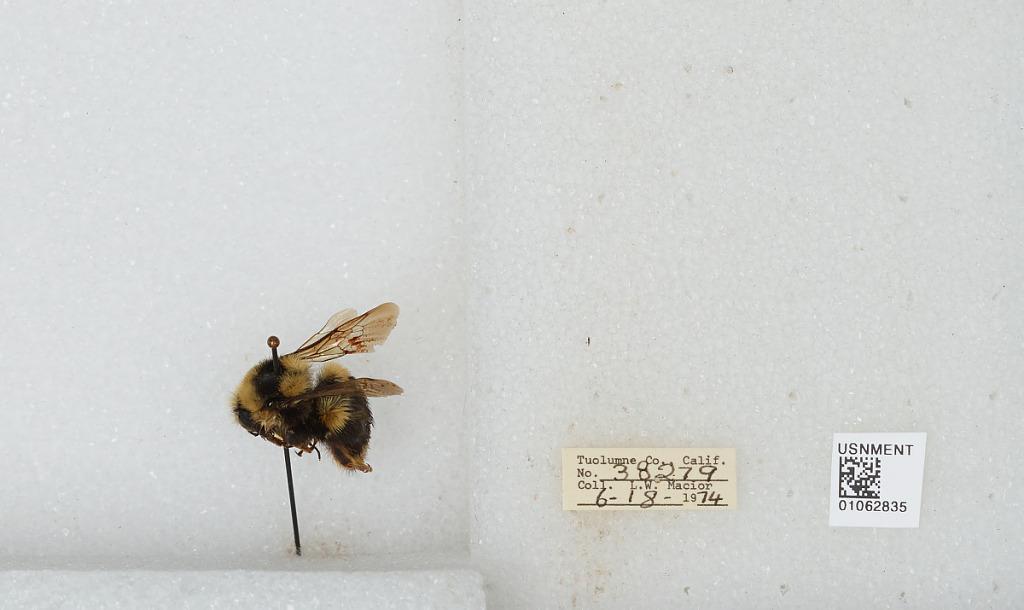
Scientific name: Bombus bifarius nearcticus
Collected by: L. Macior
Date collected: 1974-6-18
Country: United States
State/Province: California
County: Tuolumne
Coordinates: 38.02, -119.94